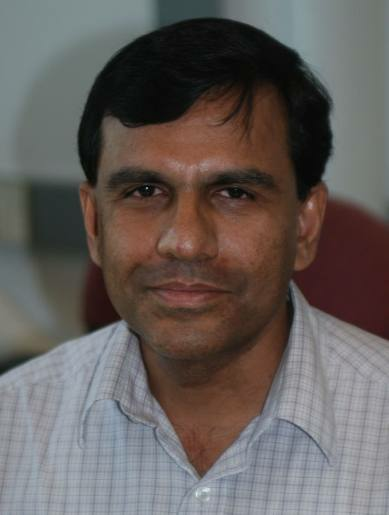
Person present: Yes